Banshan station

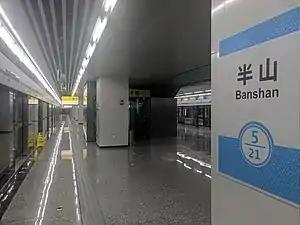

Banshan Station is a station on Line 5 of Chongqing Rail Transit in Chongqing municipality, China. It is located in Jiulongpo District and opened in 2021.